Willesden East (UK Parliament constituency)

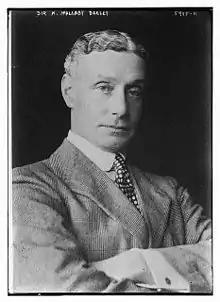
Mallaby-Deeley

Another General Election was required to take place before the end of 1940. The political parties had been making preparations for an election to take place from 1939 and by the end of this year, the following candidates had been selected;